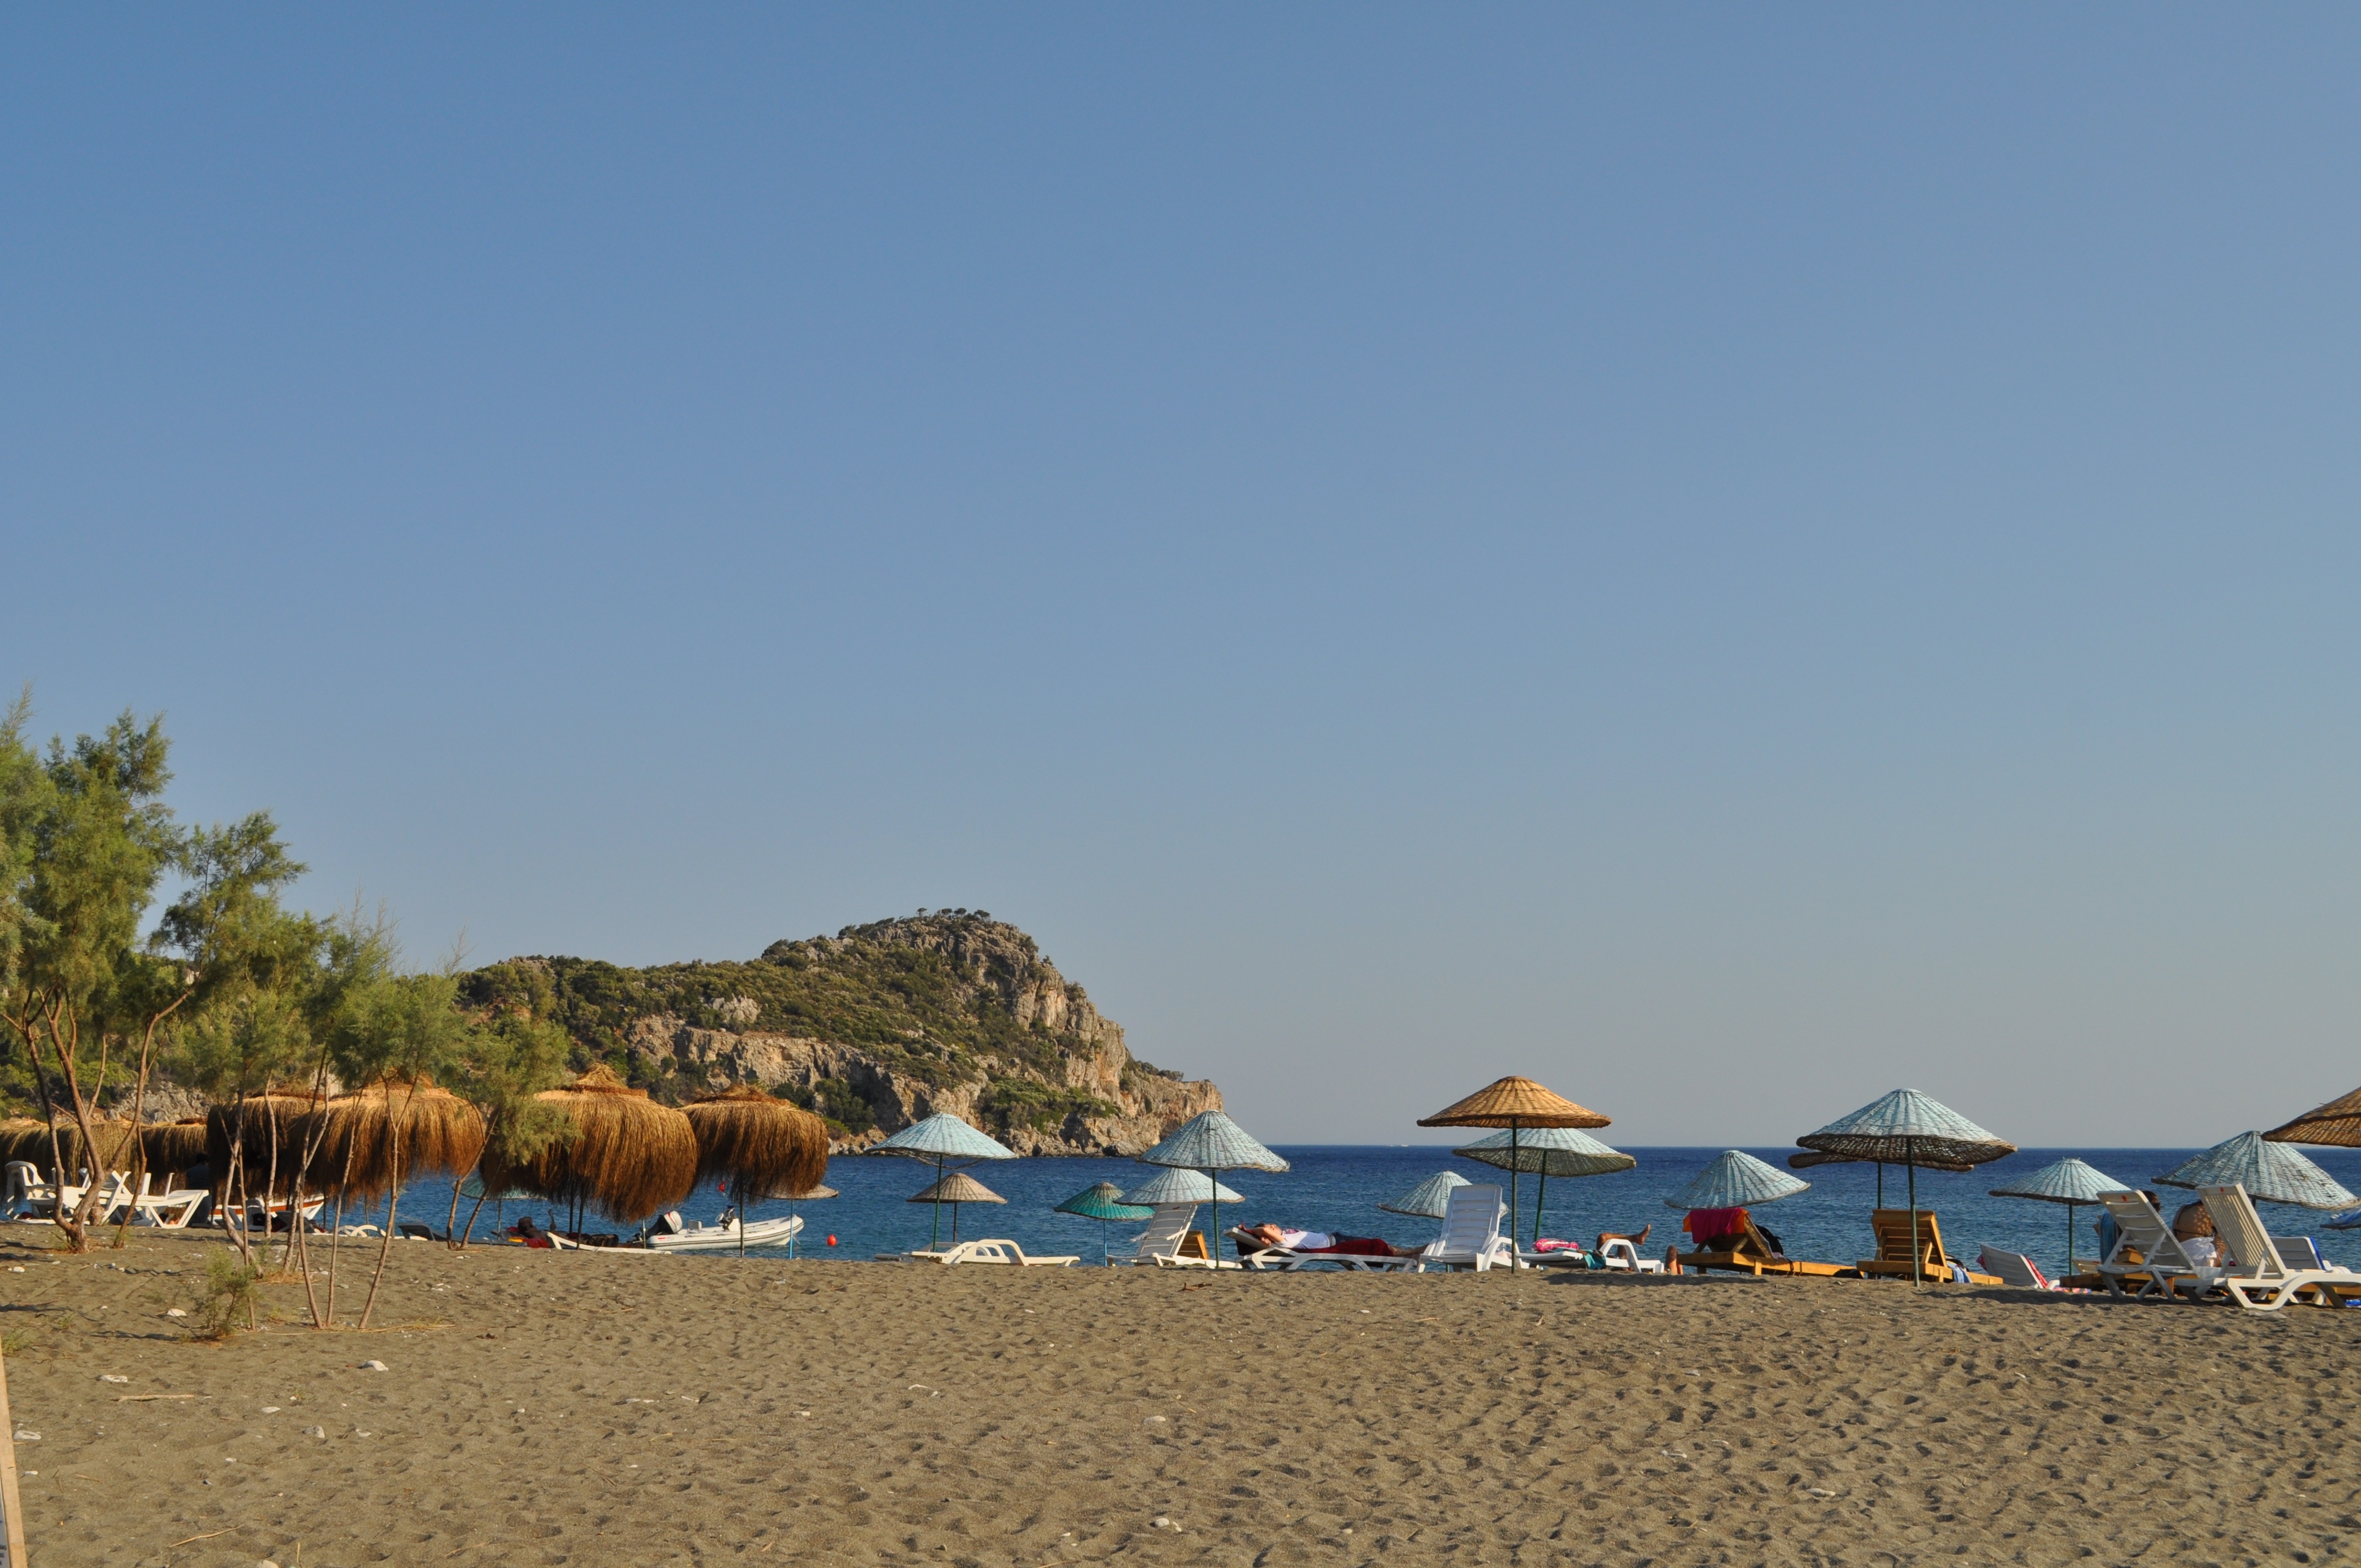
beach, sea, coast, sand, ocean, boardwalk, shore, walkway, vacation, bay, body of water, turkey, cape, datca